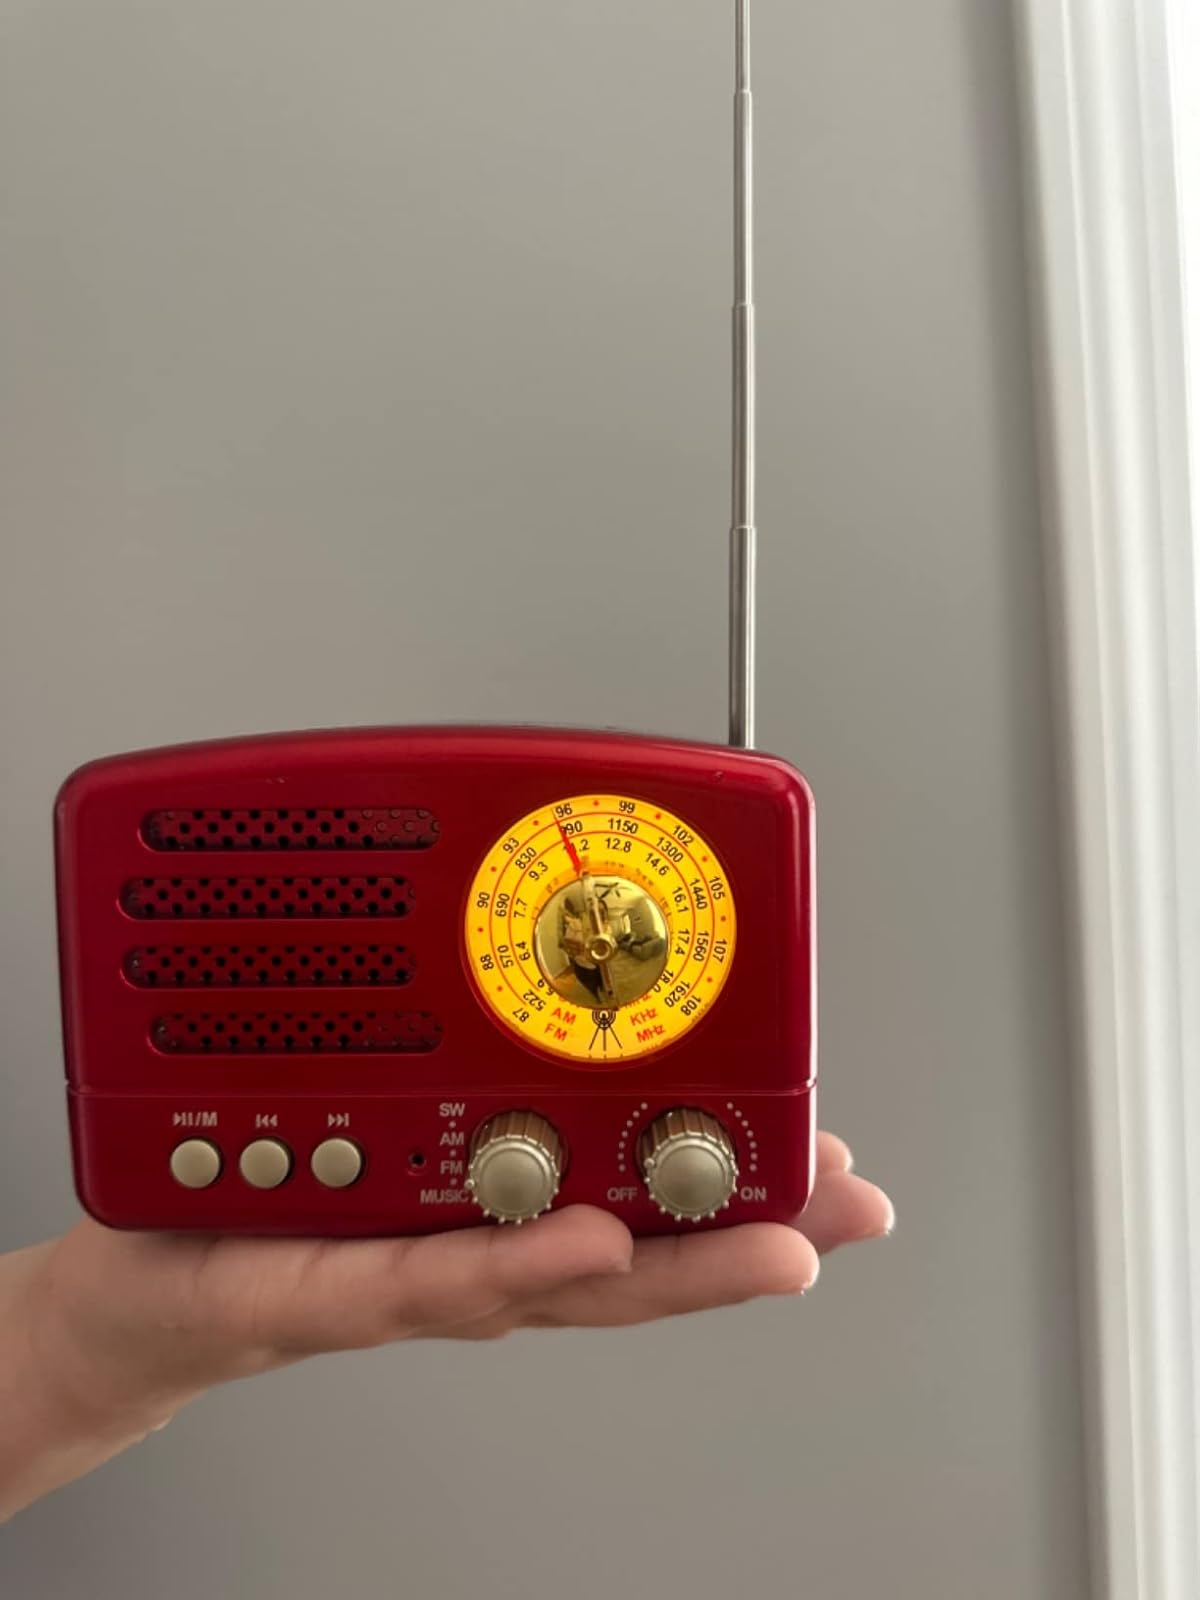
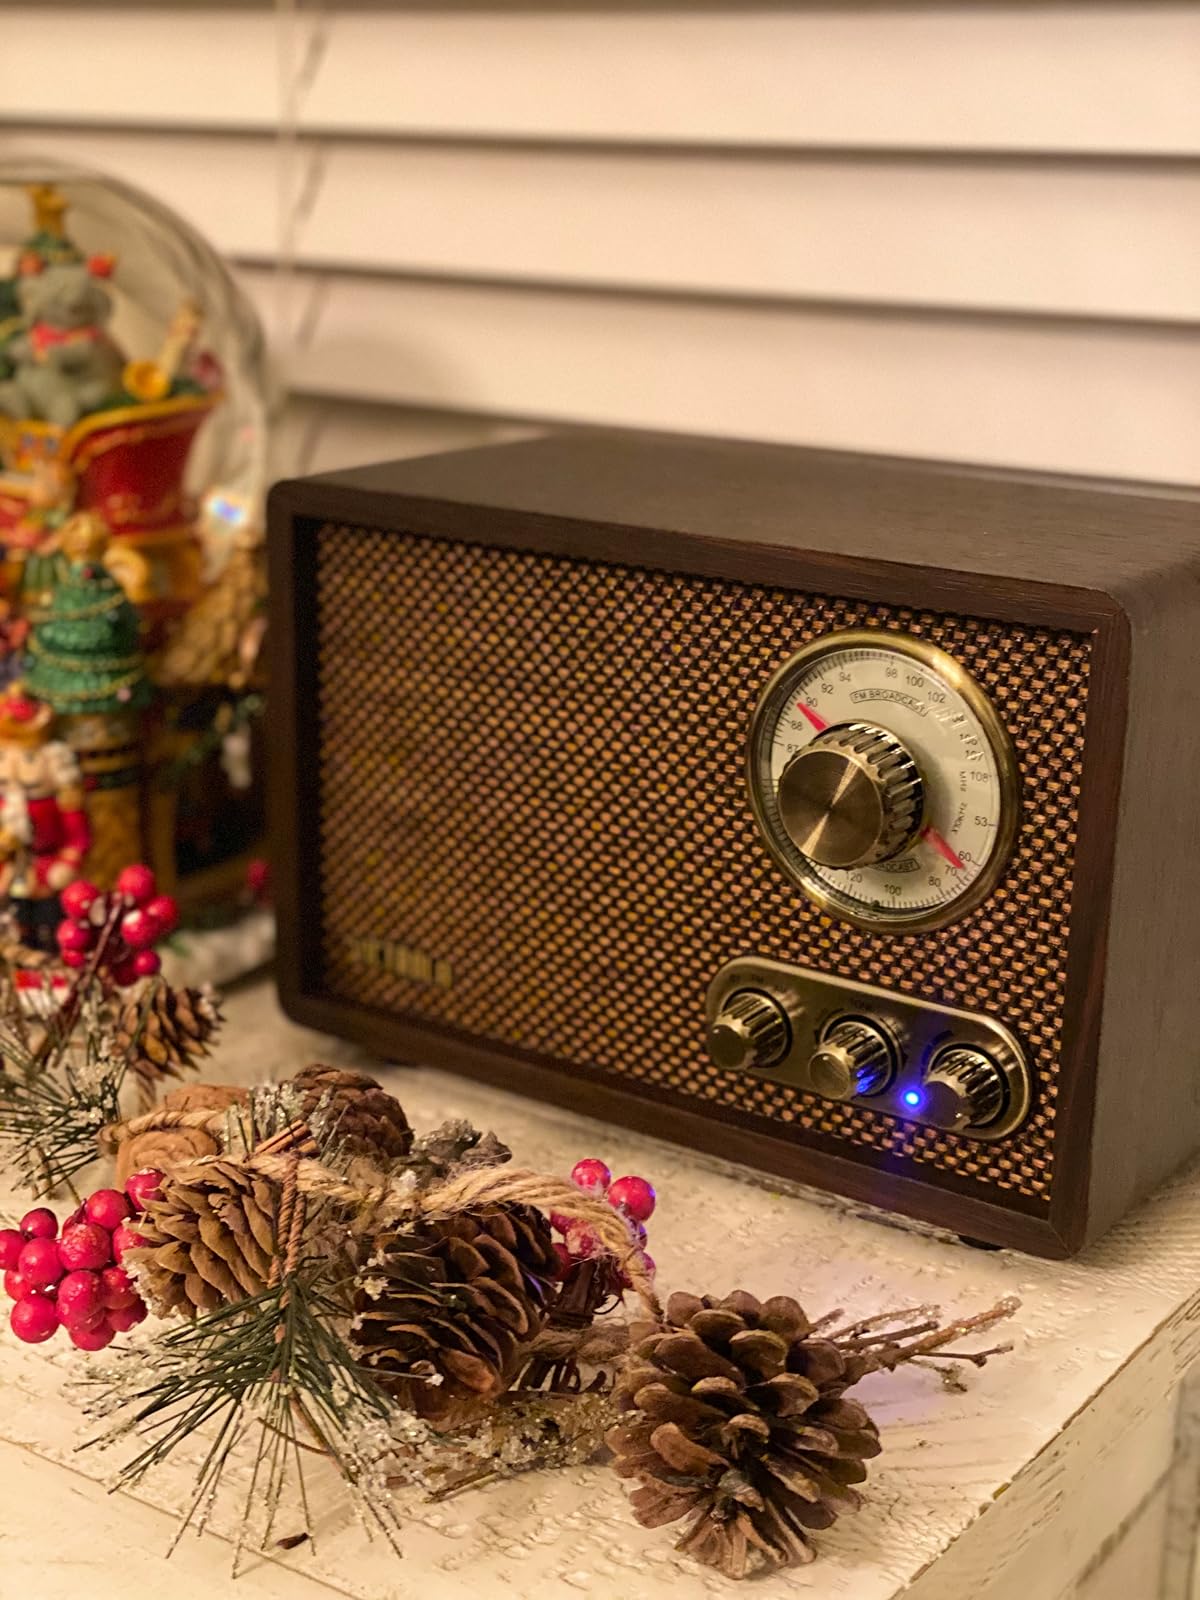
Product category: radio
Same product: no